KKSF

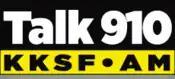
"Talk 910" logo from 2012 to 2016; an earlier variant of this logo used "NewsTalk".

As part of a far-reaching programming realignment, KNEW obtained the rights to "The Rush Limbaugh Show," previously on KSFO. KNEW was rebranded as KKSF "NewsTalk 910," effective January 3, 2012. The KKSF call sign was last used at 103.7 on the FM dial, best known as a Smooth Jazz station on that frequency. The Sacramento-based Armstrong & Getty program remained in the morning commute period, while Len Tillem and Gil Gross replaced John Gibson in the afternoon. Gene Burns' "Dining Around" program got a spot on Saturday. Bill Wattenburg's syndicated show got a spot on Sunday nights. Tillem, Gross, Burns, and Wattenburg became available when KGO terminated many talk show hosts as part of a shift to a news and information format. KKSF also picked up the syndicated Tom Sullivan show during middays. Tillem and Burns were the only local hosts on the station. Len Tillem left the station at the end of March 2013, and Gene Burns died at the end of May 2013. Rush Limbaugh's daily syndicated program moved from KKSF to AM 960 (which was now using the KNEW call letters), and later returned to KSFO.